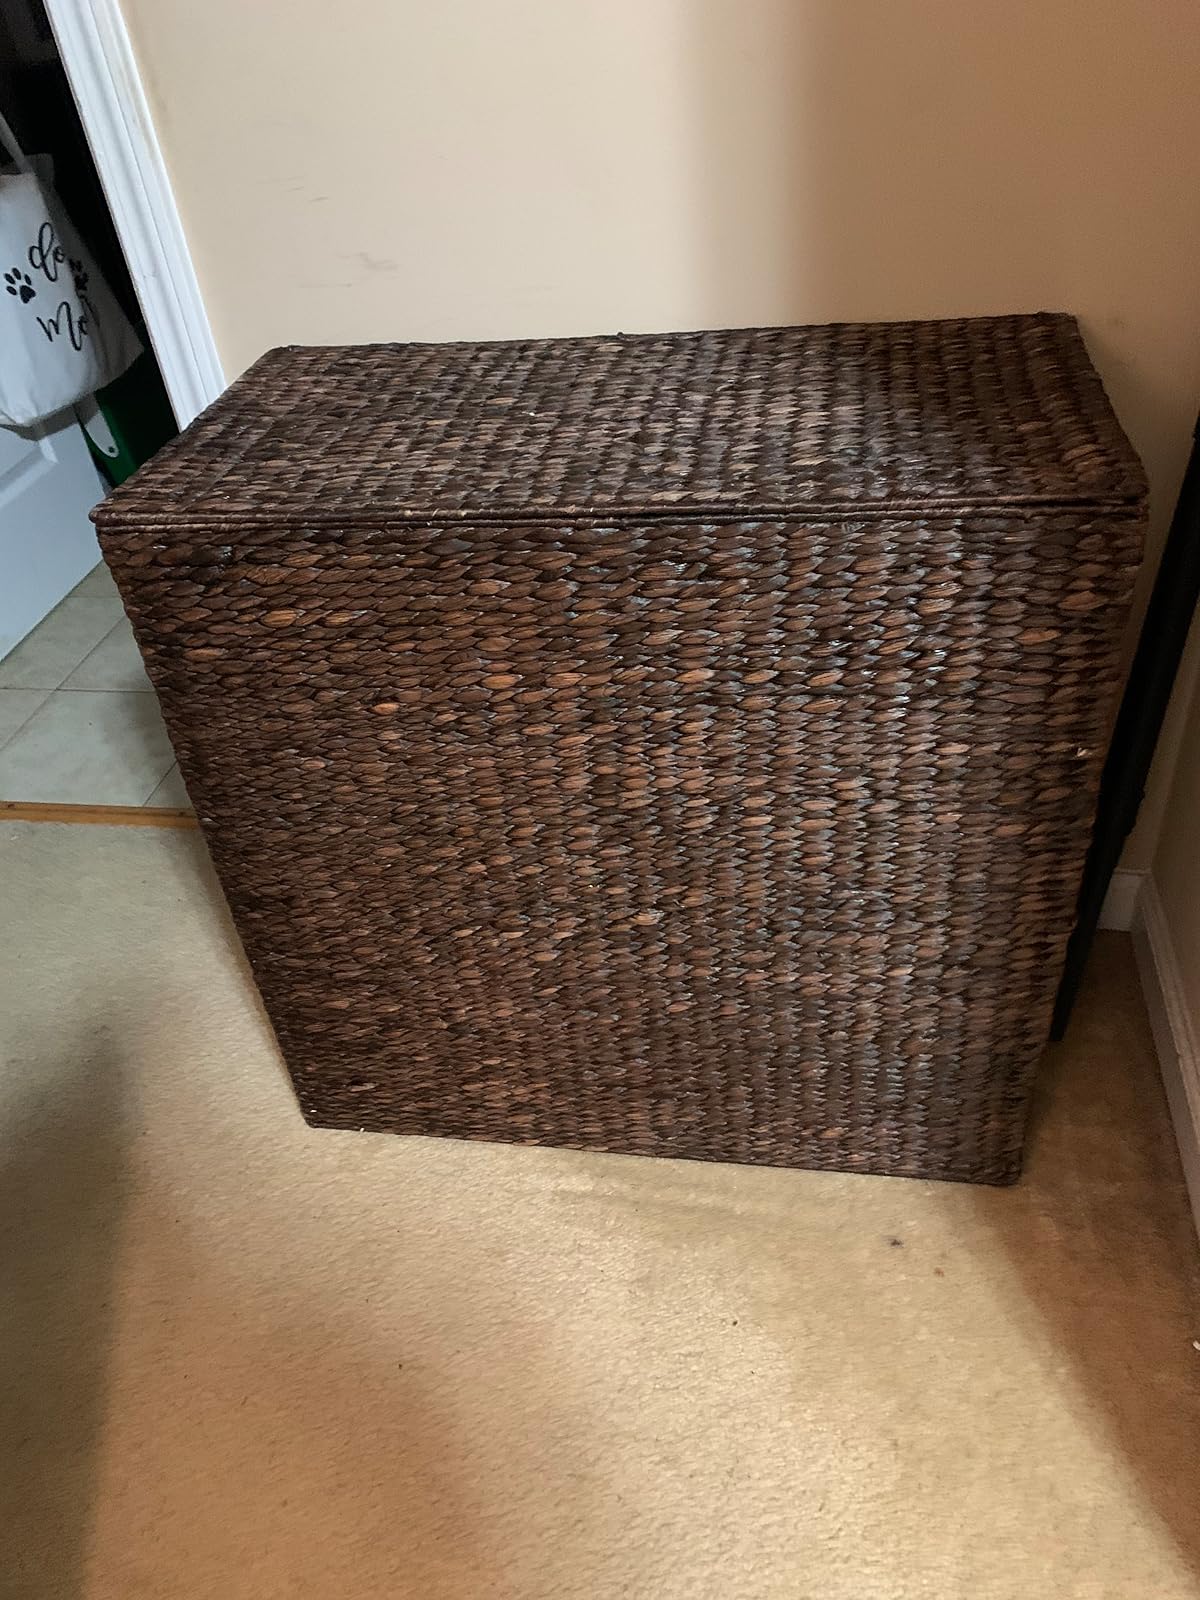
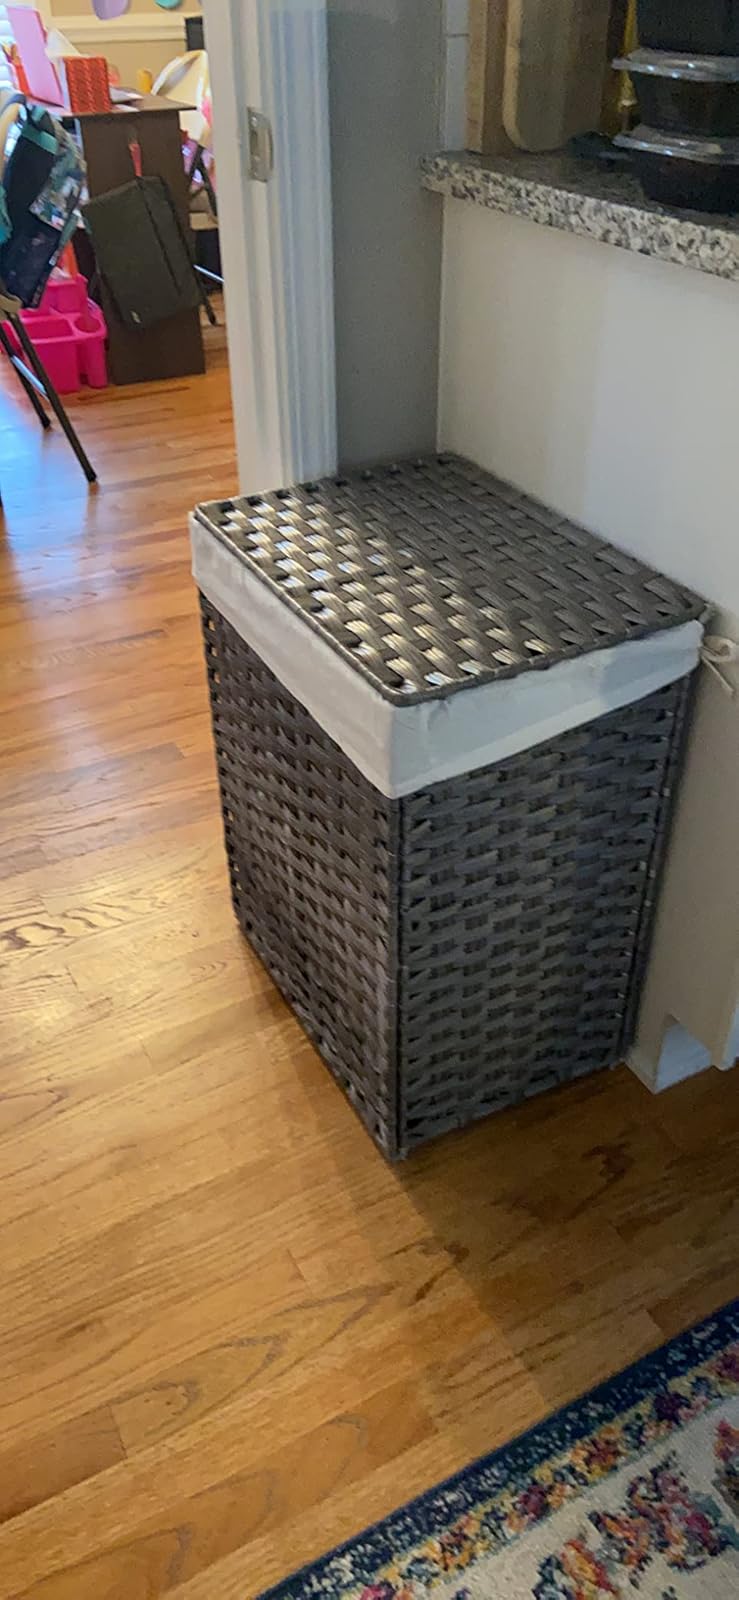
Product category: items_hamper
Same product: no